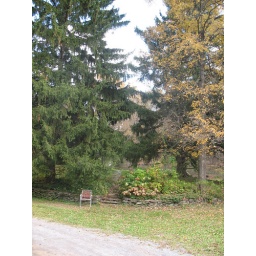
Entrance way walk in front of the house - can't see the house from the street very well.